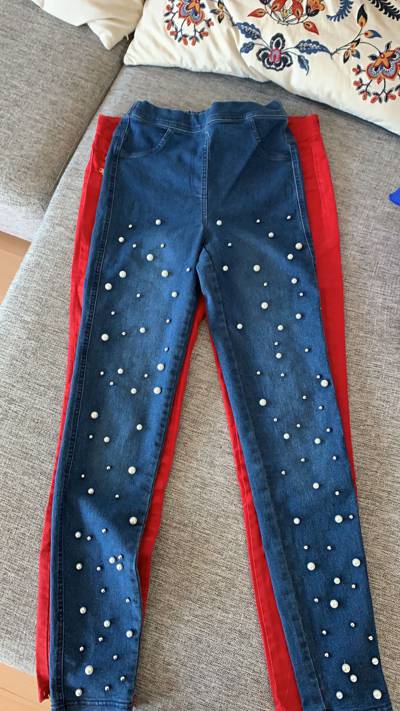
Waste category: clothes